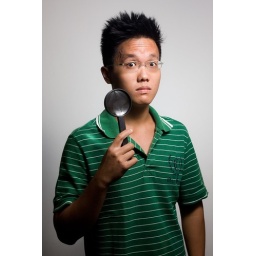
Bare 430EX II behind subject facing wall in manual mode. 580EX II through white umbrella top right in manual mode. Triggered with ST-E2.